Sack of Dinant

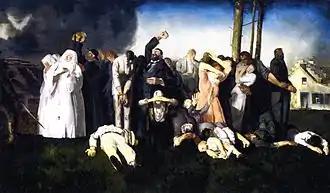
An emphatic vision of the massacre by American artist George Bellows in 1918

Written accounts of the Dinant massacres were collected during the winter of 1914, with the initial goal of documenting testimonies and compiling an accurate list of victims. Joseph Chot, who had met Philippe Pétain in August 1914, sought eyewitness accounts throughout the Namur region. Dom Norbert Nieuwland of Maredsous Abbey published the first obituary, which listed 606 names. This text was republished multiple times, including by foreign press, leading to its prohibition by the German military command.